History of rugby union

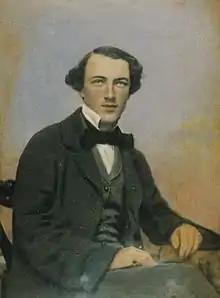
Tom Wills, Old Rugbeian and pioneer of Australian rules football.

When Canon George Ogilvie became headmaster of Diocesan College in Cape Town, South Africa in 1861, he introduced the game of football, as played at Winchester College. This version of football, which included handling of the ball, is seen as the beginnings of rugby in South Africa. In around 1875 rugby began to be played in the Cape Colony, the following year the first rugby (as opposed to Winchester football) club was formed. Former England internationalist William Henry Milton arrived in Cape Town in 1878. He joined the Villagers club and started playing and preaching rugby. By the end of that year, Cape Town had all but abandoned the Winchester game in favour of rugby. In 1883, the Stellenbosch club was formed in the predominantly Boer farming district outside Cape Town and rugby was enthusiastically adopted by the young Boer farmers. As British and Boer migrated to the interior, they helped spread the game from the Cape colony through the Eastern Cape, and Natal, and along the gold and diamond routes to Kimberley and Johannesburg. However, for a number of years, South African rugby would be hindered by systemic racial segregation.